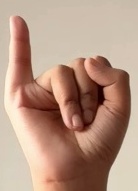
ASL sign: I